Laxmi Narayan Bhanja Deo

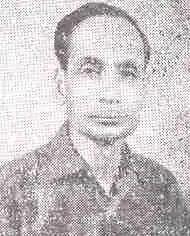
Laxmi Narayan Bhanja, was an Indian politician.

Laxmi Narayan Bhanja Deo (25 July 1912 – 9 July 1986) was an Indian politician. He was elected to the Lok Sabha, lower house of the Parliament of India from Keonjhar in Odisha as a member of the Indian National Congress.